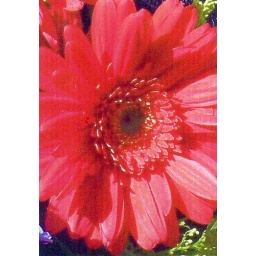
red flower by ladybug